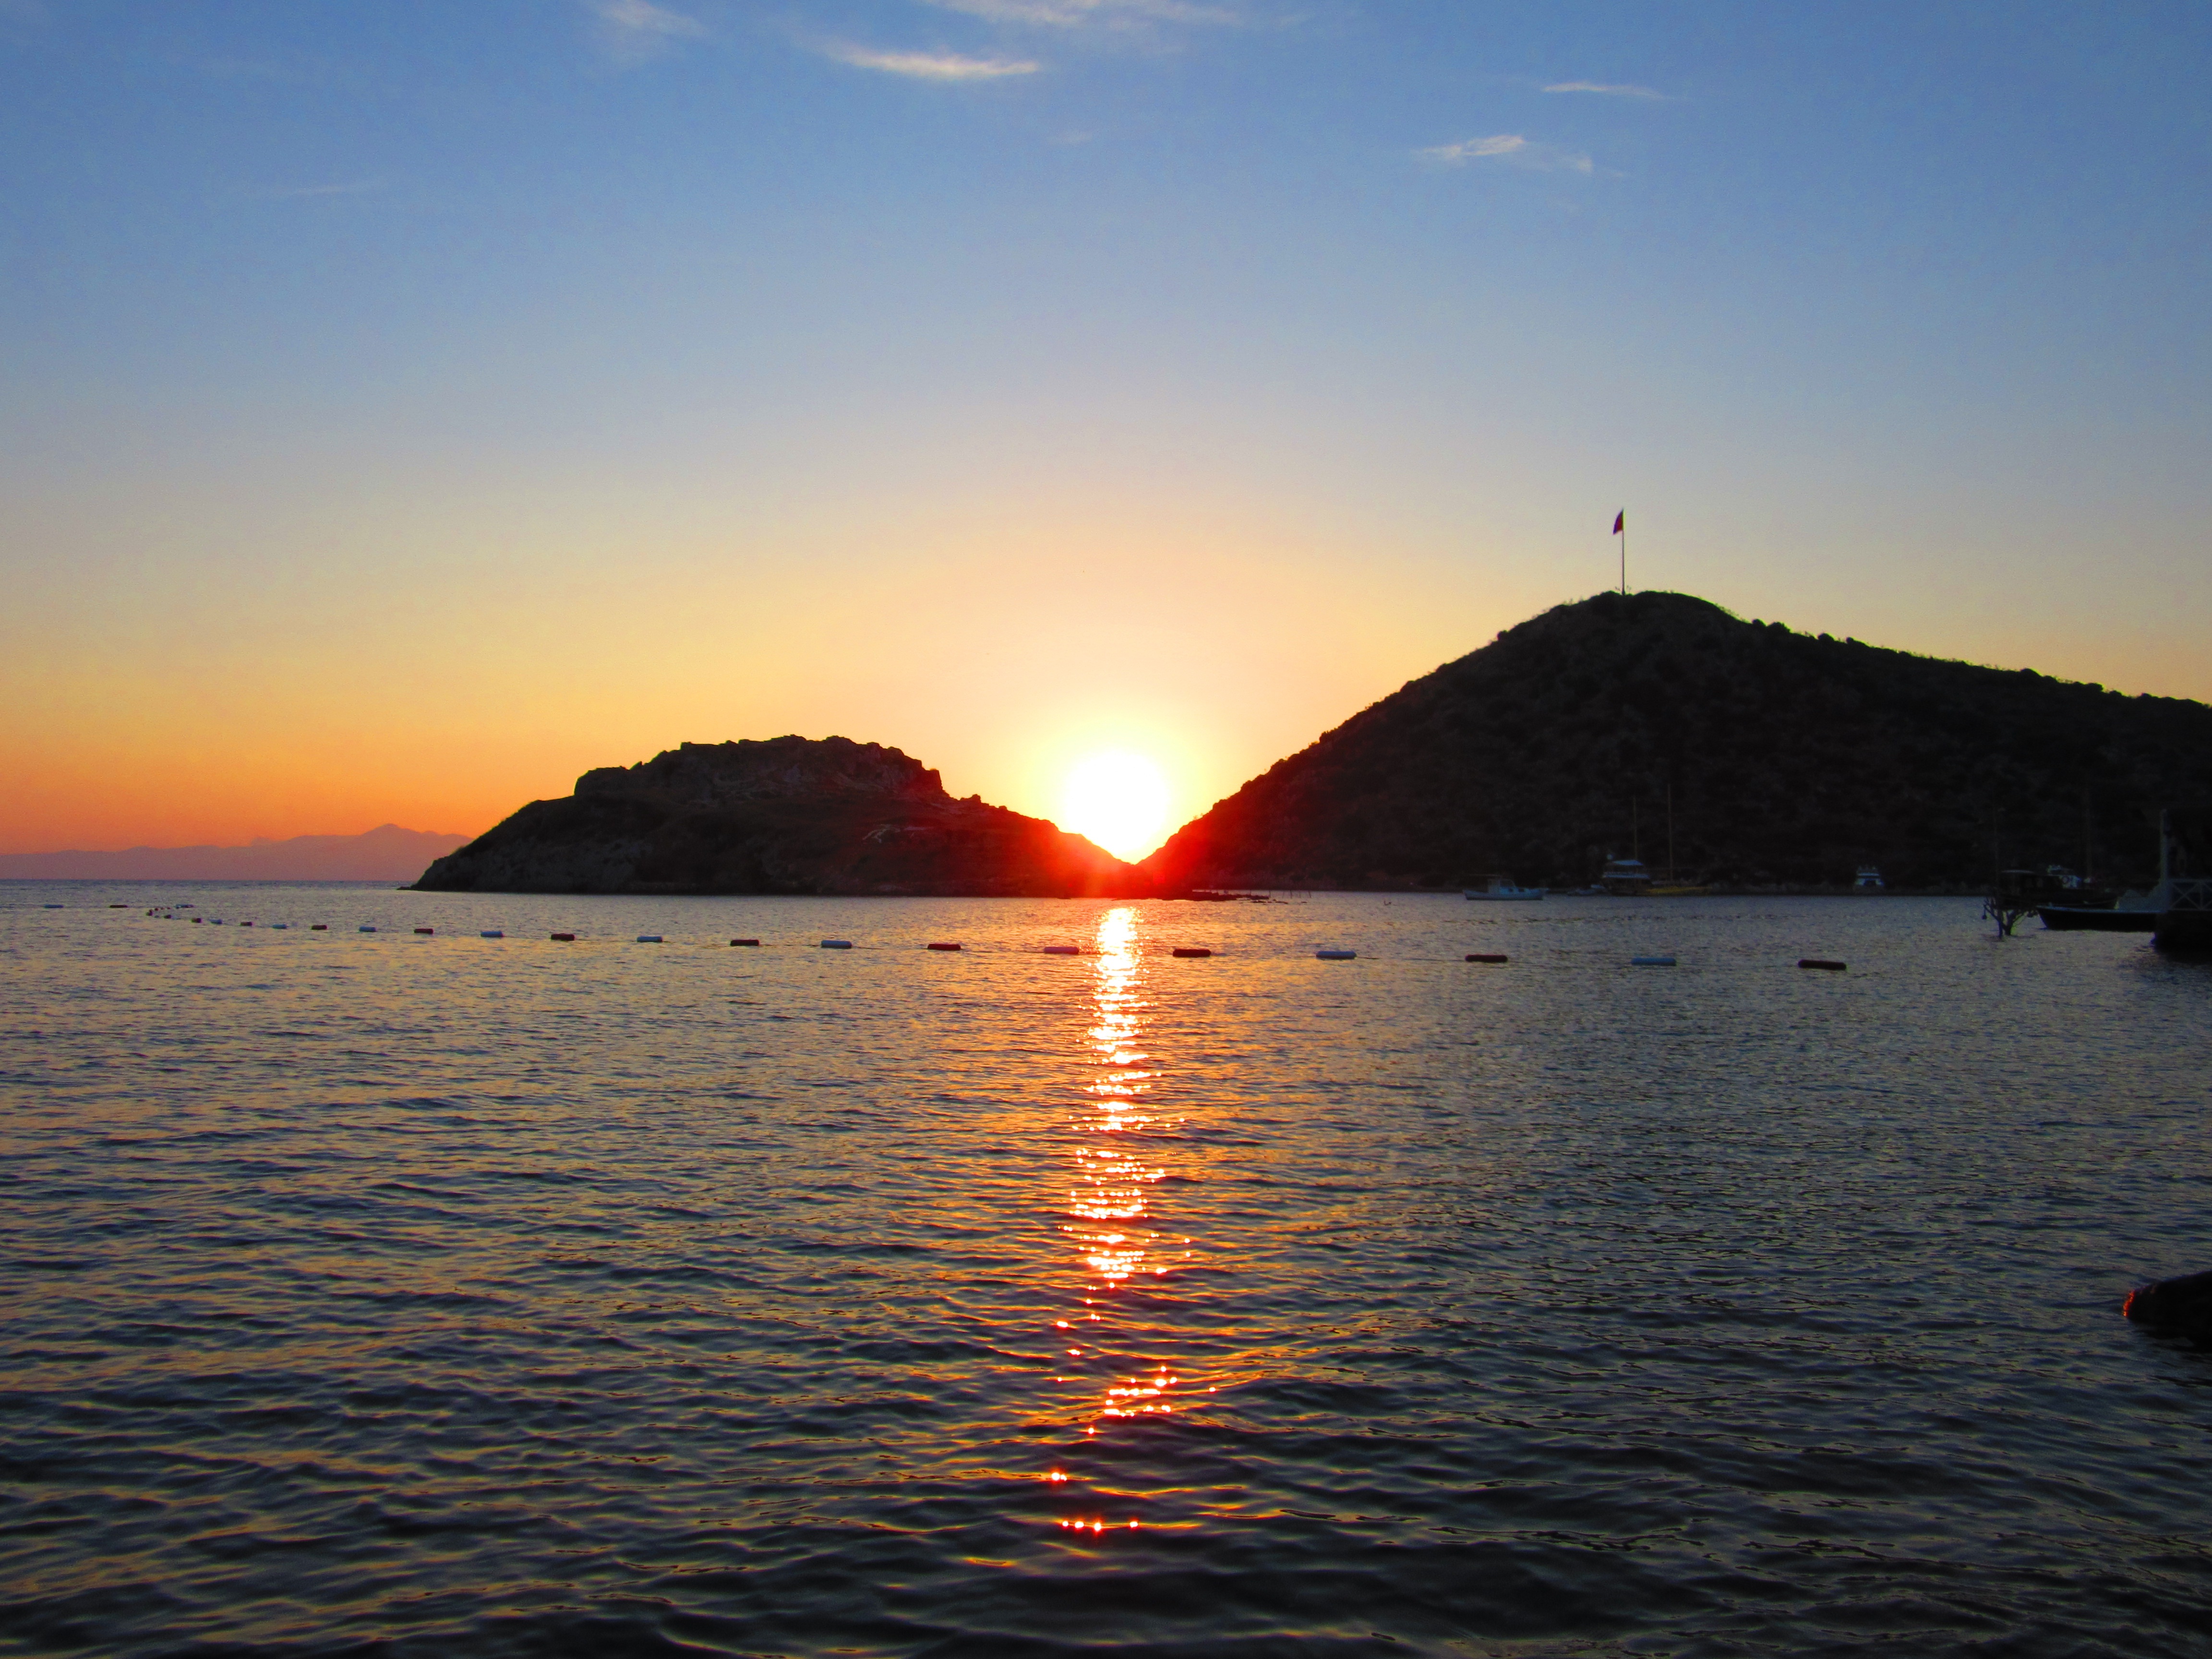
beach, landscape, sea, coast, water, nature, ocean, horizon, sun, sunrise, sunset, sunlight, morning, lake, dawn, dusk, evening, reflection, holiday, bay, turkey, loch, cape, afterglow, bodrum